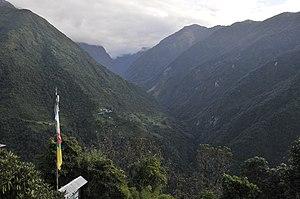
Chomrong est un village du Népal situé dans le district de Kaski et dépendant du comité de développement villageois de Ghandruk.